Richard Gerstl

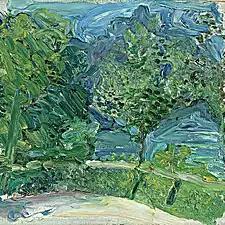
"Lakeside Road near Gmunden", 1907

His works were rediscovered in the early 1930s, and their significance was recognized after 1945. Nevertheless, to this day little is known of this representative of the Austrian Expressionists. Sixty of his paintings and 8 drawings, most of which are in the Leopold Museum and the Österreichische Galerie Belvedere, are known to be extant.